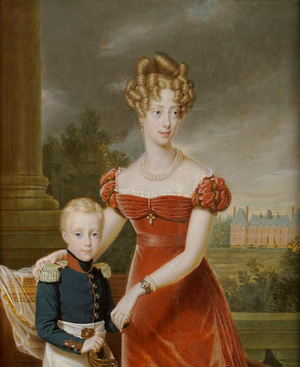
Henri d'Artois, petit-fils de France, duc de Bordeaux, est un prince de la famille royale de France, chef de la maison capétienne de Bourbon, plus connu sous son titre de courtoisie de comte de Chambord, né le 29 septembre 1820 au palais des Tuileries à Paris, et mort le 24 août 1883 au château de Frohsdorf à Lanzenkirchen en Autriche. Petit-fils du roi Charles X, chef et dernier représentant de la branche aînée et française de la maison de Bourbon, il est prétendant à la Couronne de France de 1844 à sa mort sous le nom d'Henri V.